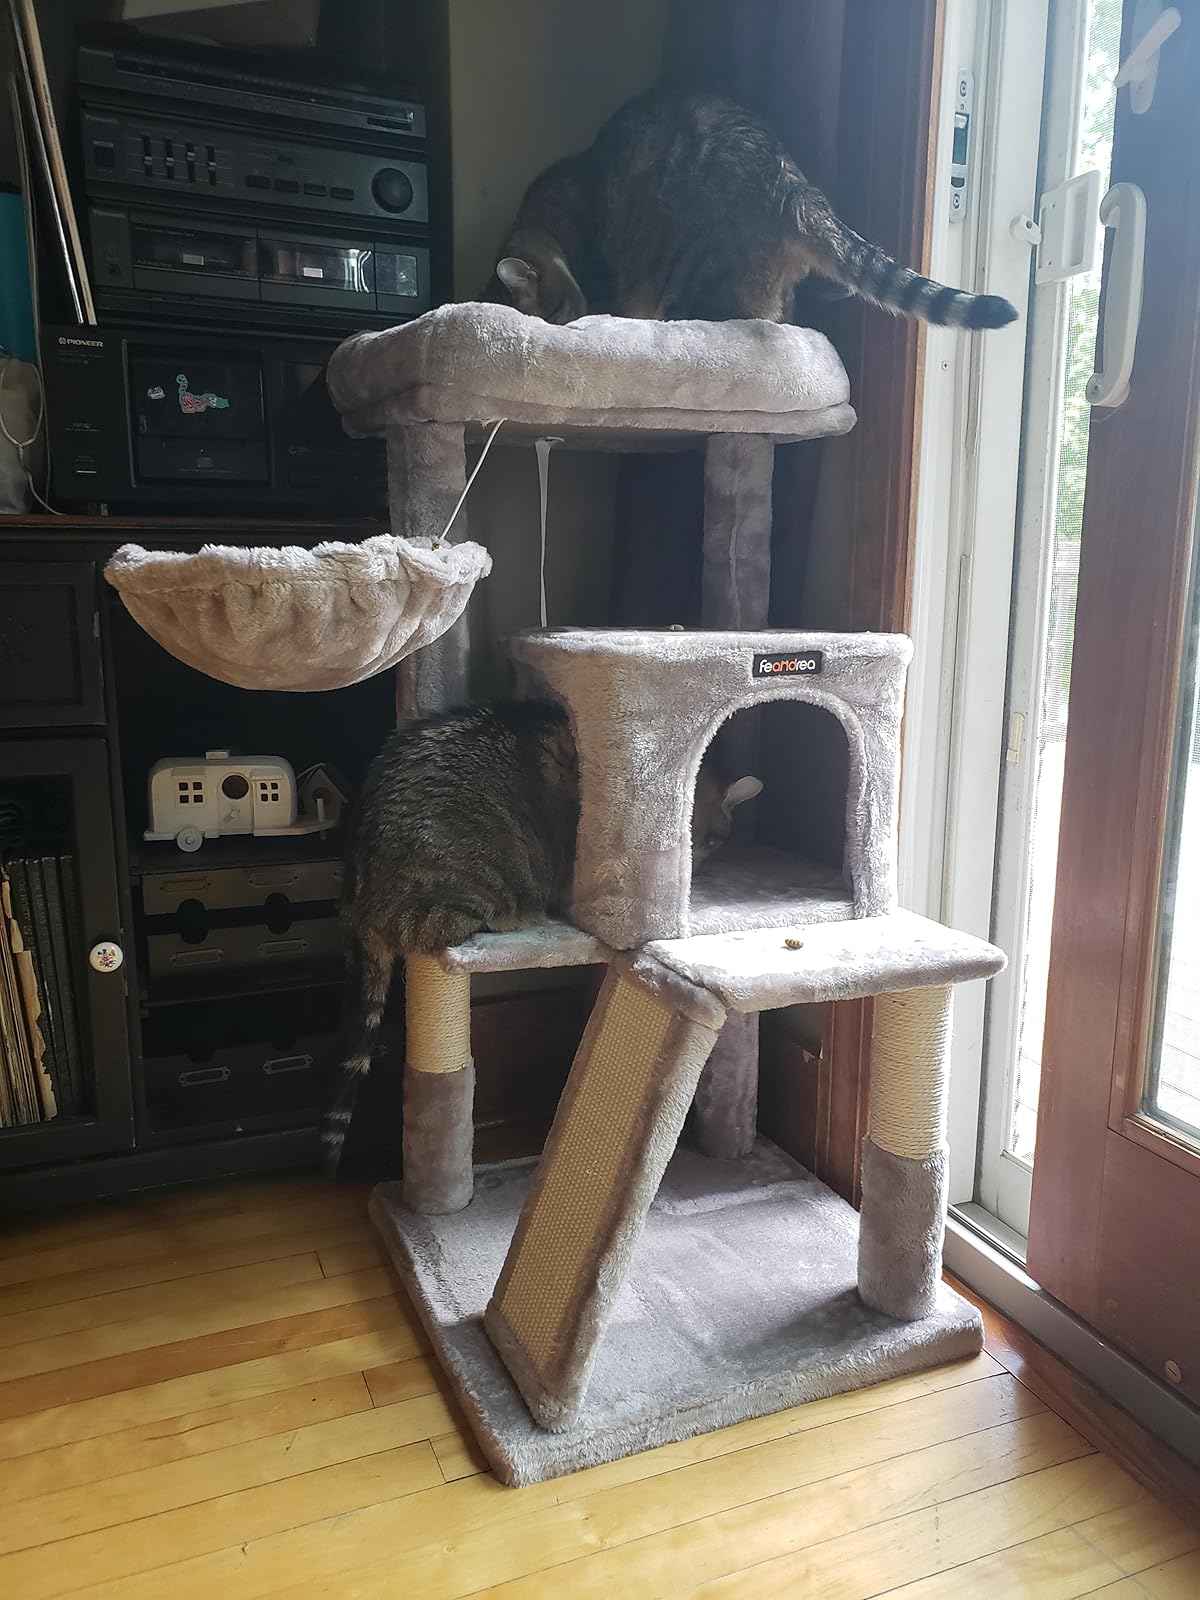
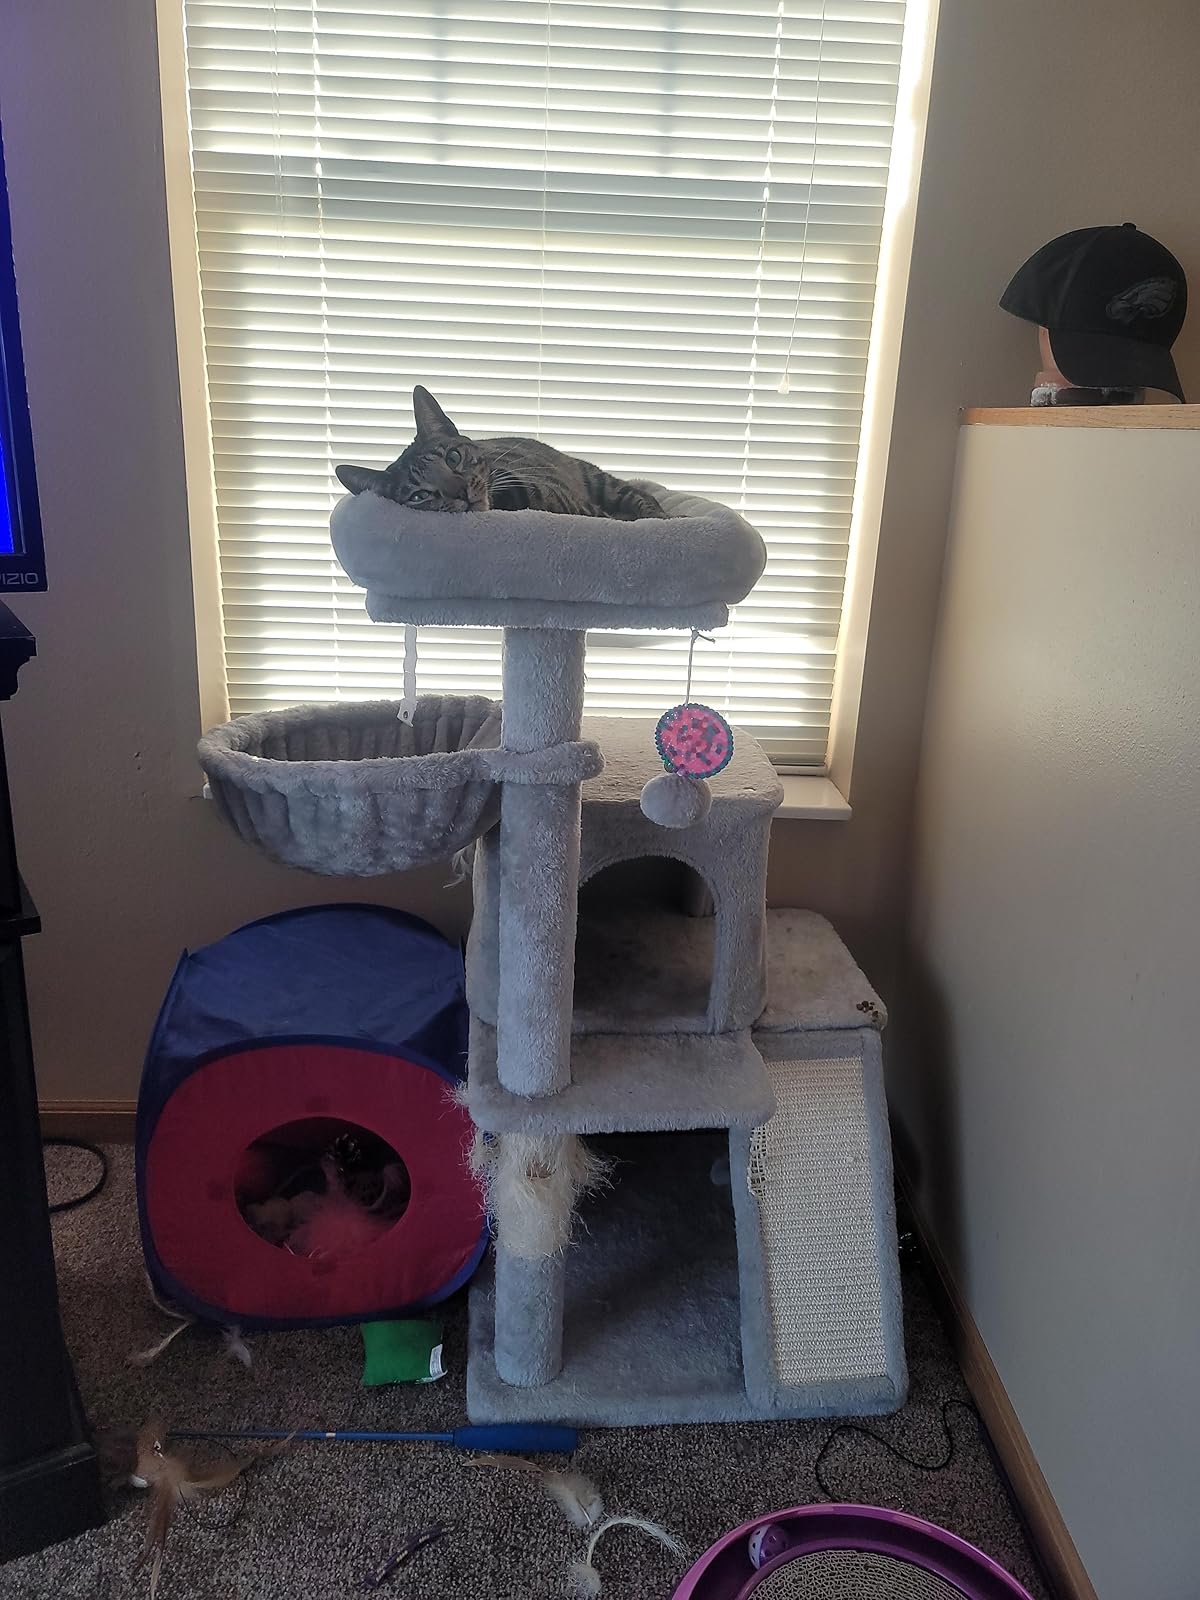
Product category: items_cat tree
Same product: yes